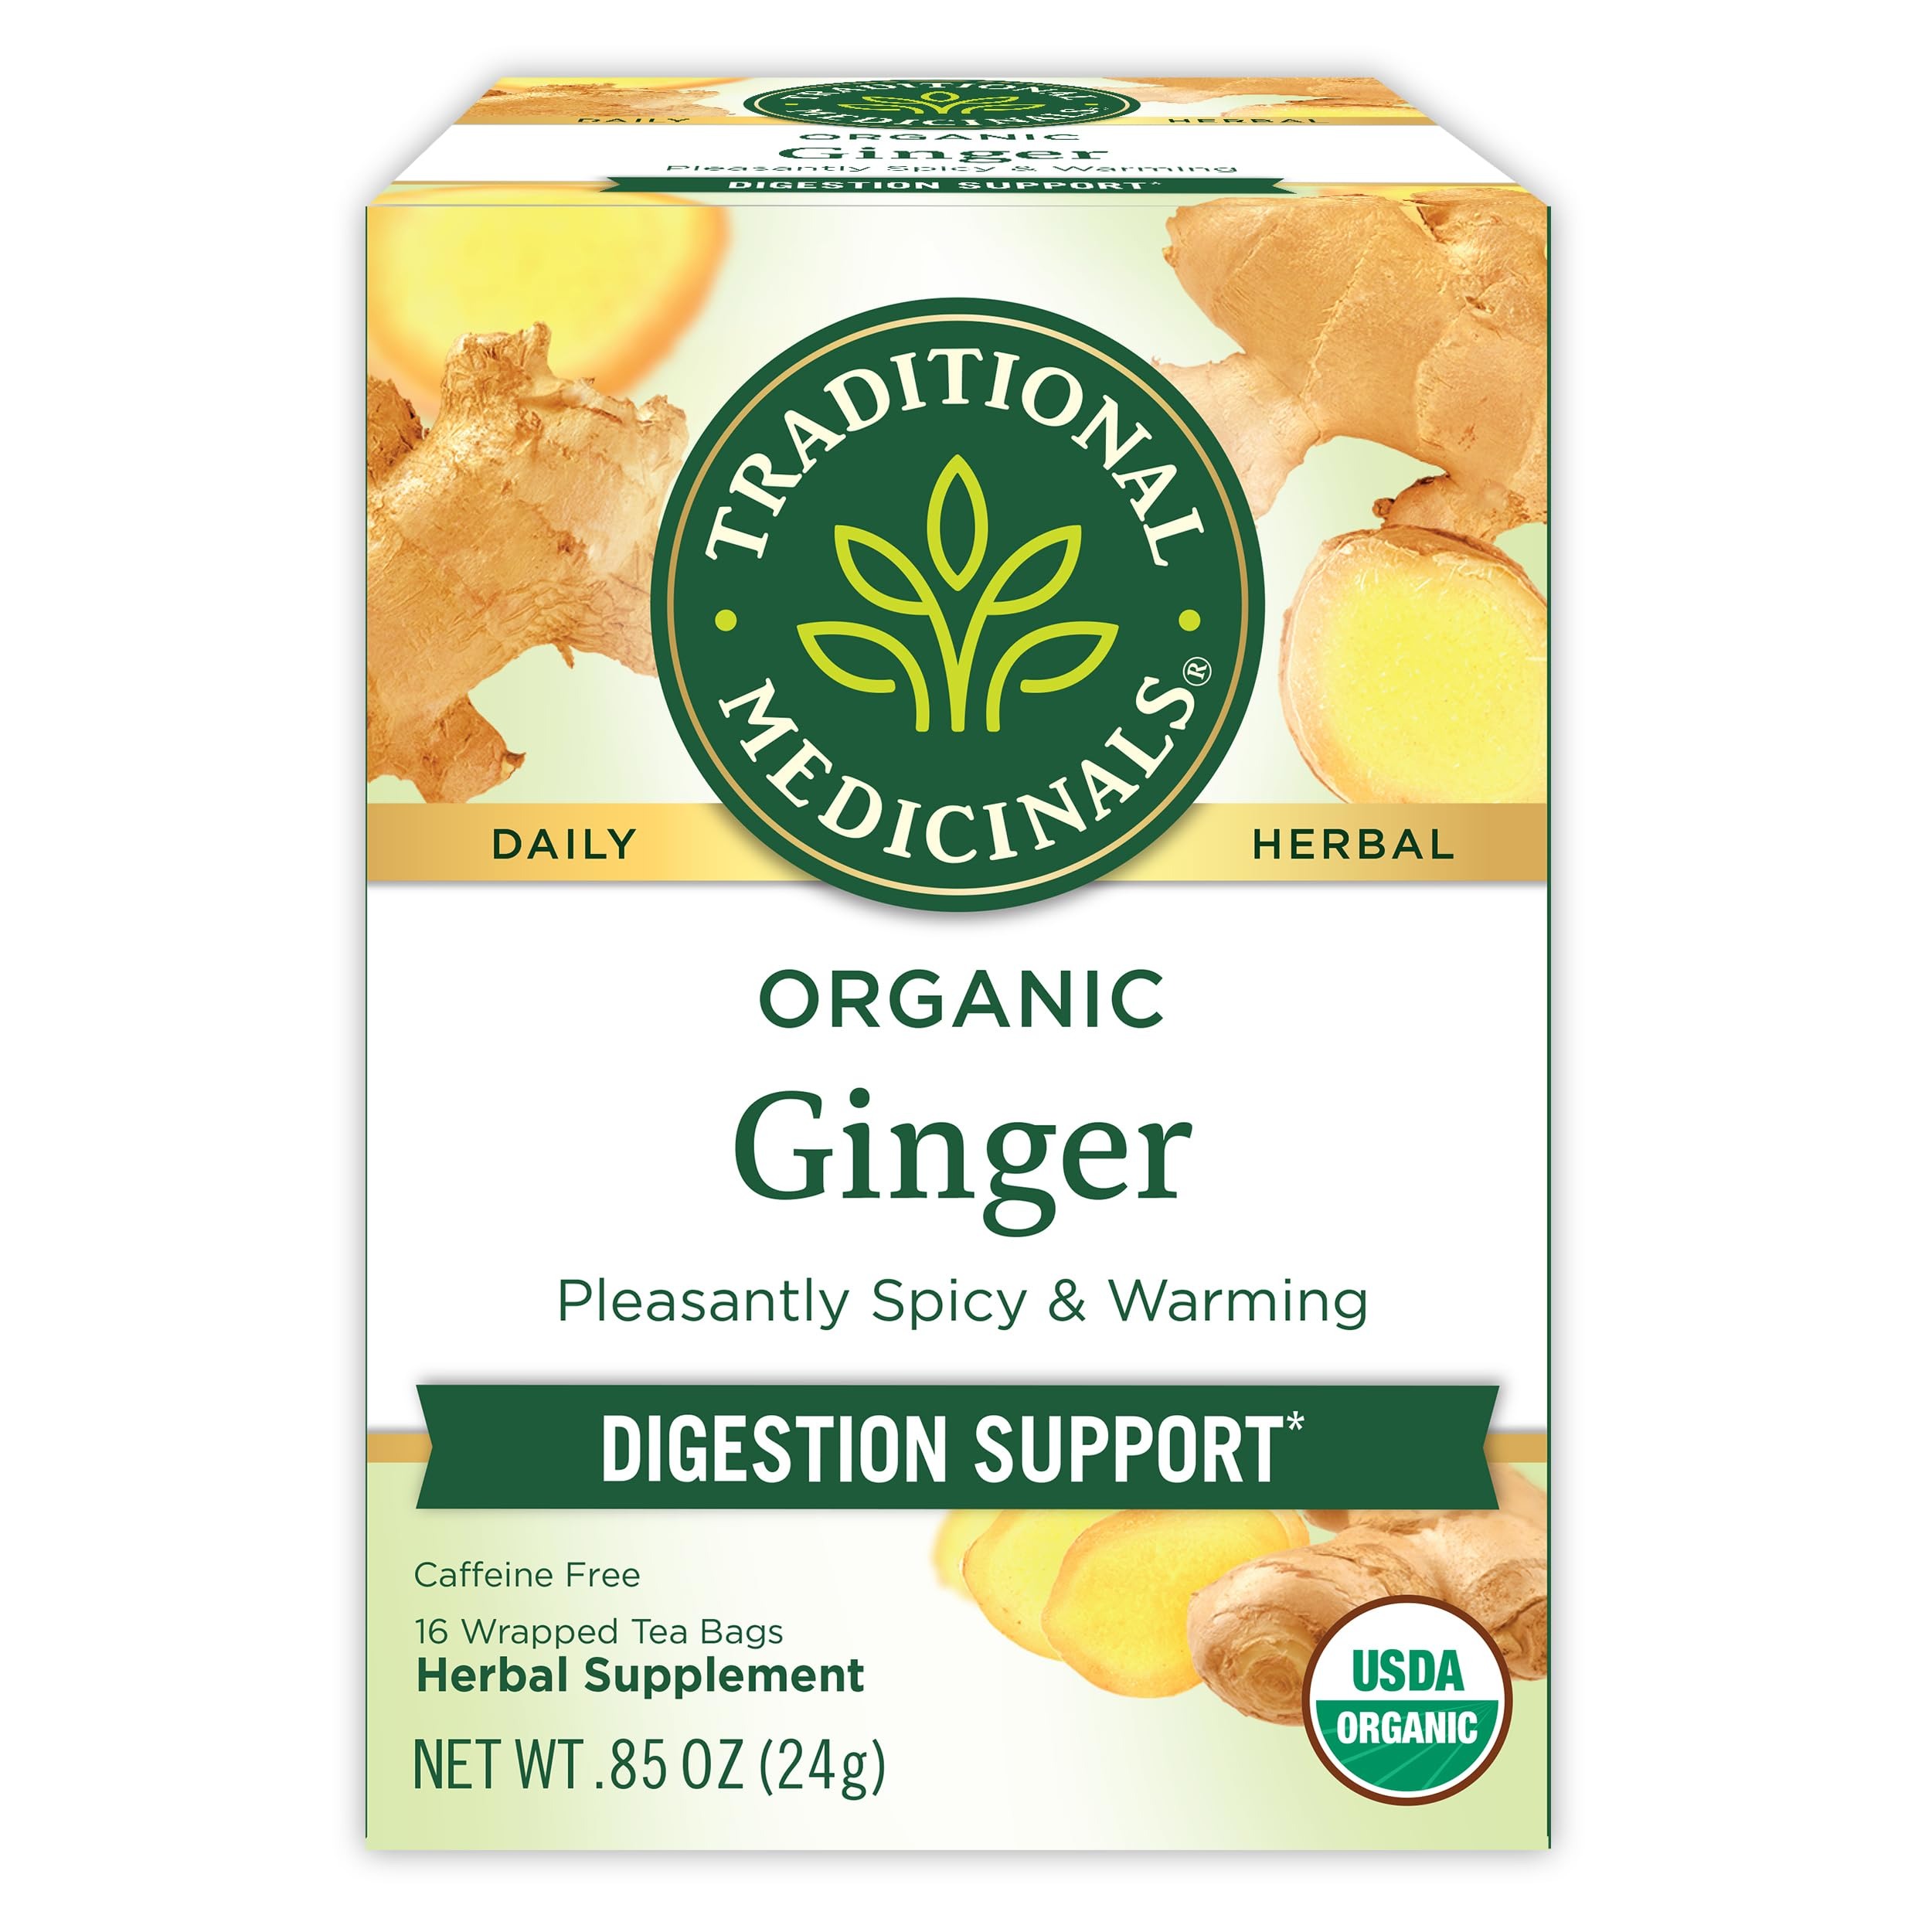
Item Name: Traditional Medicinals Organic Ginger Herbal Tea, 16 Tea Bags (Pack of 1)
Bullet Point 1: Promotes healthy digestion and prevents nausea due to motion.
Bullet Point 2: Non-GMO verified. All Ingredients Certified Organic. Kosher. Caffeine Free.
Bullet Point 3: Consistently high quality herbs from ethical trading partnerships.
Bullet Point 4: Taste: Pleasantly spicy and warming.
Bullet Point 5: Contains one box containing 16 sealed tea bags
Value: 16.0
Unit: Count

Price: 6.49